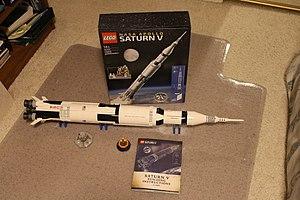
Lego Ideas, anciennement appelée Lego Cuusoo, est une plateforme de crowdsourcing développée par The Lego Group depuis 2008. Elle permet au grand public de proposer une création à partir du jeu de construction Lego en vue de sa commercialisation. Au départ un projet indépendant japonais, Lego a repris le contrôle complet du projet en 2014 et a renommé la gamme en Lego Ideas.